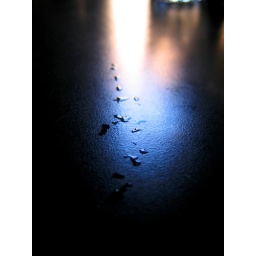
water droplets caught on black table, illuminated by a curious shade of blue...